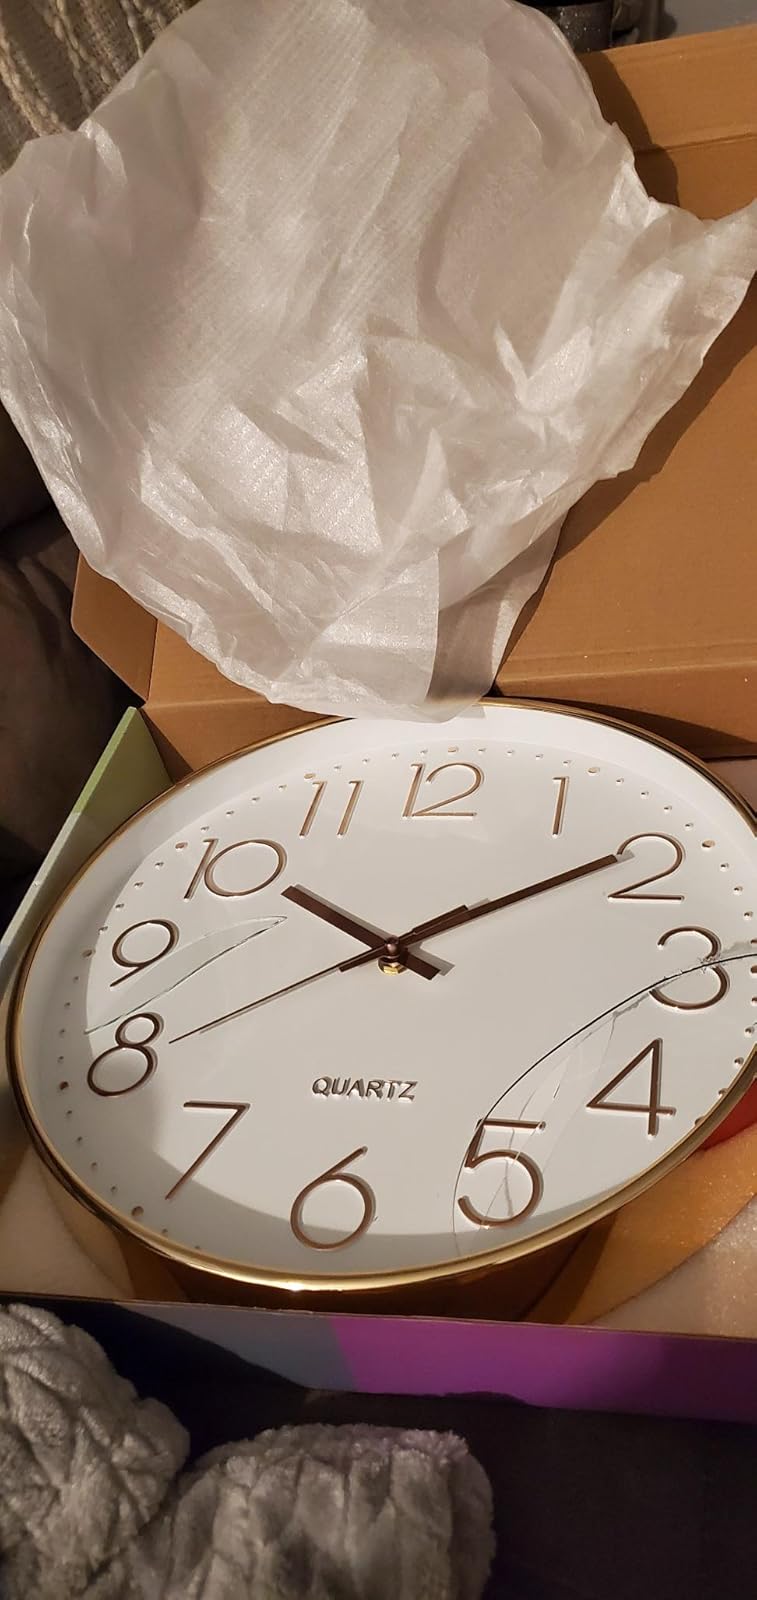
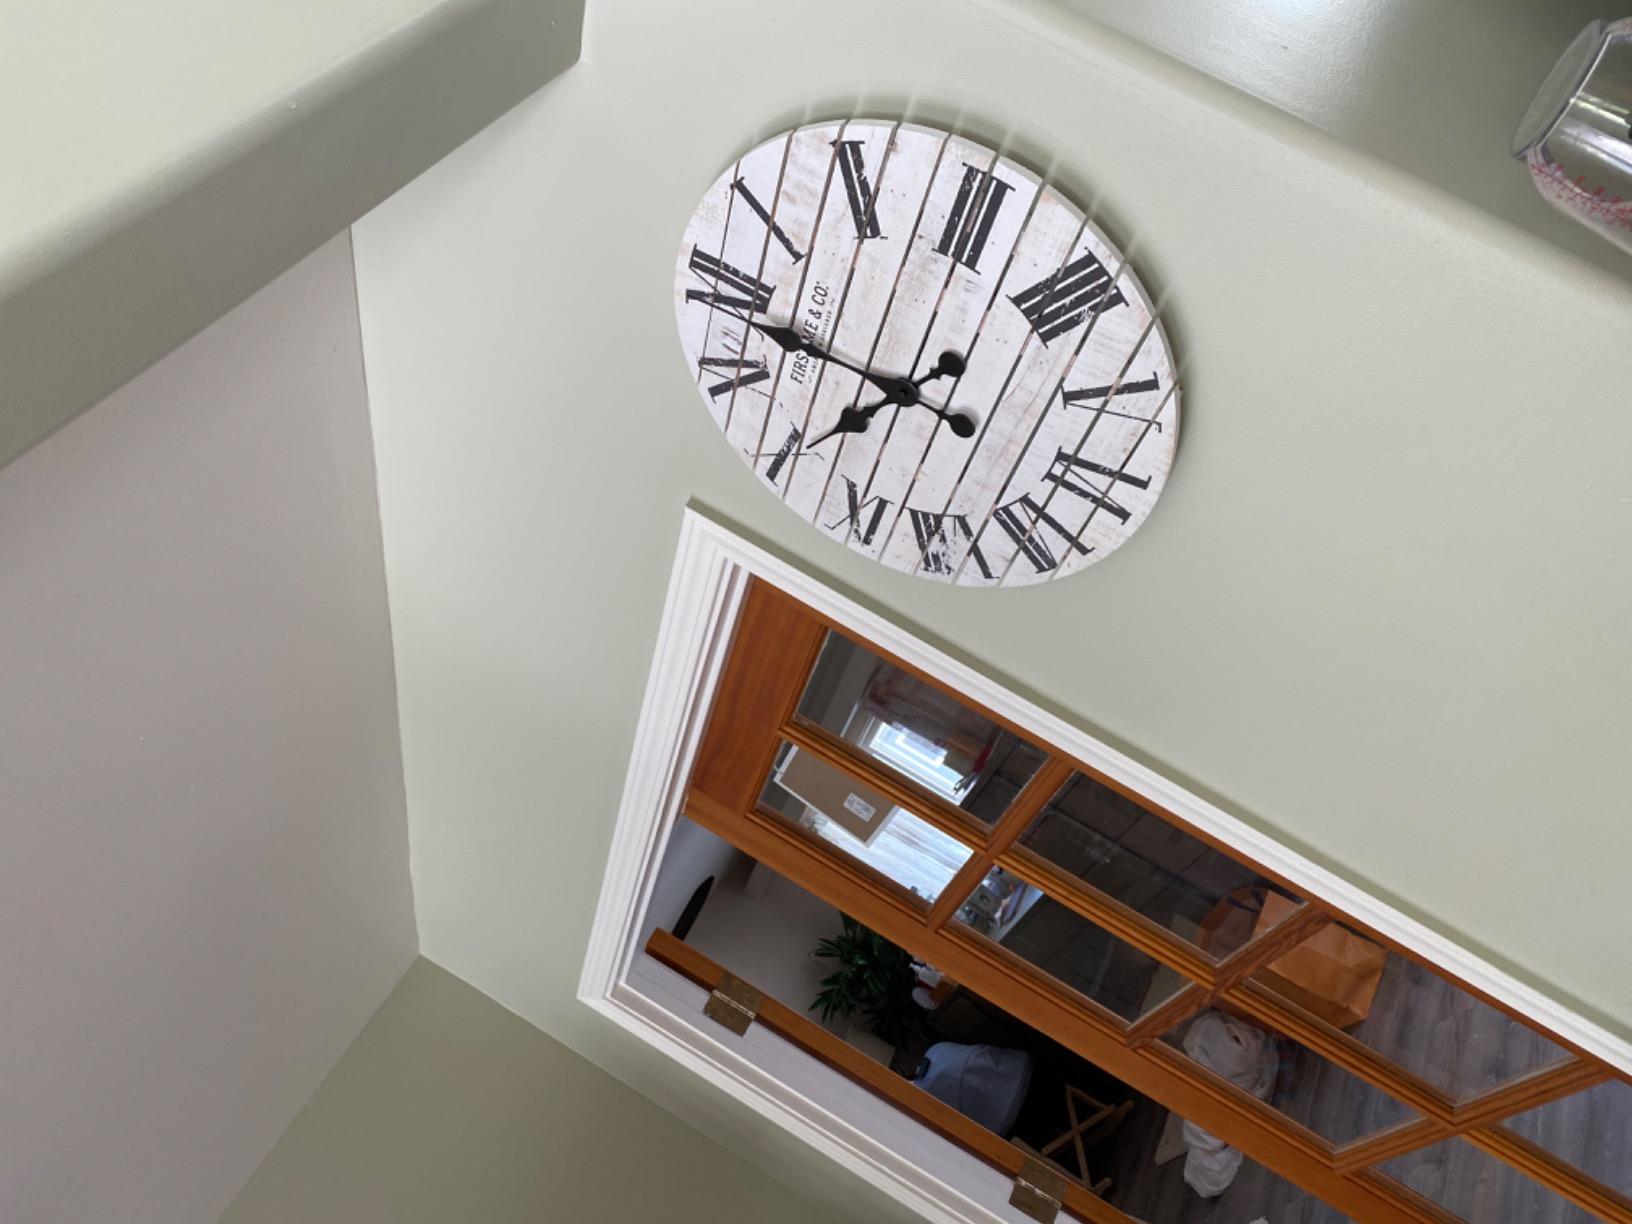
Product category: clock
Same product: no